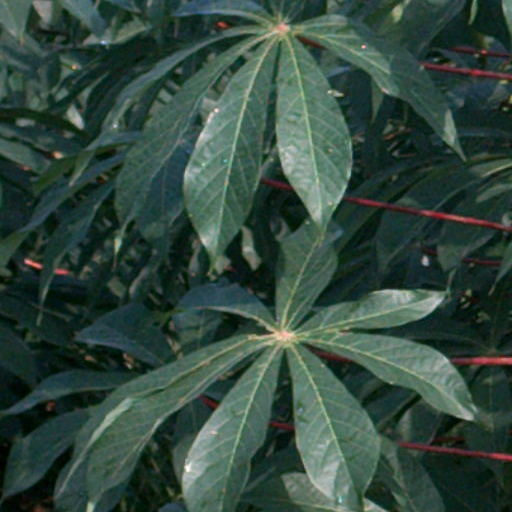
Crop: cassava